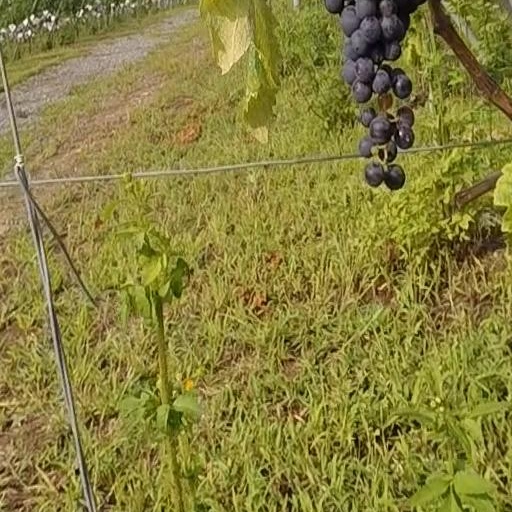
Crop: grape